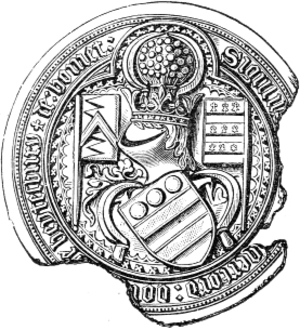
L'amiral Walter Hungerford, 1ᵉʳ baron Hungerford, né le 22 juin 1378 et mort le 9 août 1449 à Farleigh Hungerford, est un soldat, diplomate et homme d'État anglais, actif durant la guerre de Cent Ans.